Miss Coco Peru

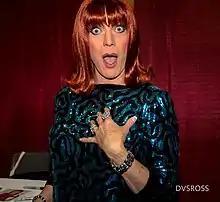
Miss Coco Peru at RuPaul's Dragcon 2017

Leupp's first one-person show was "Miss Coco Peru in My Goddamn Cabaret" in 1992. Several more Coco Peru shows followed, as well as a 1994 guest role on "New York Undercover" and appearances in both "" and "To Wong Foo Thanks for Everything, Julie Newmar" in 1995. Peru next had a role in the 1997 romantic comedy "Nick and Jane". Her follow-up was the 1999 independent film "Trick". According to Peru, "Trick" director Jim Fall was a friend and fan, and five years before the film was shot she helped him audition actors by reading the role which ultimately went to Tori Spelling. Peru's role in the film was added specifically for her: "They wrote me a part, which I rewrote using my own experiences. I wrote that line 'It burns.' Most of the part was written by me, which is why I played it so well."